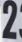
Number: 2